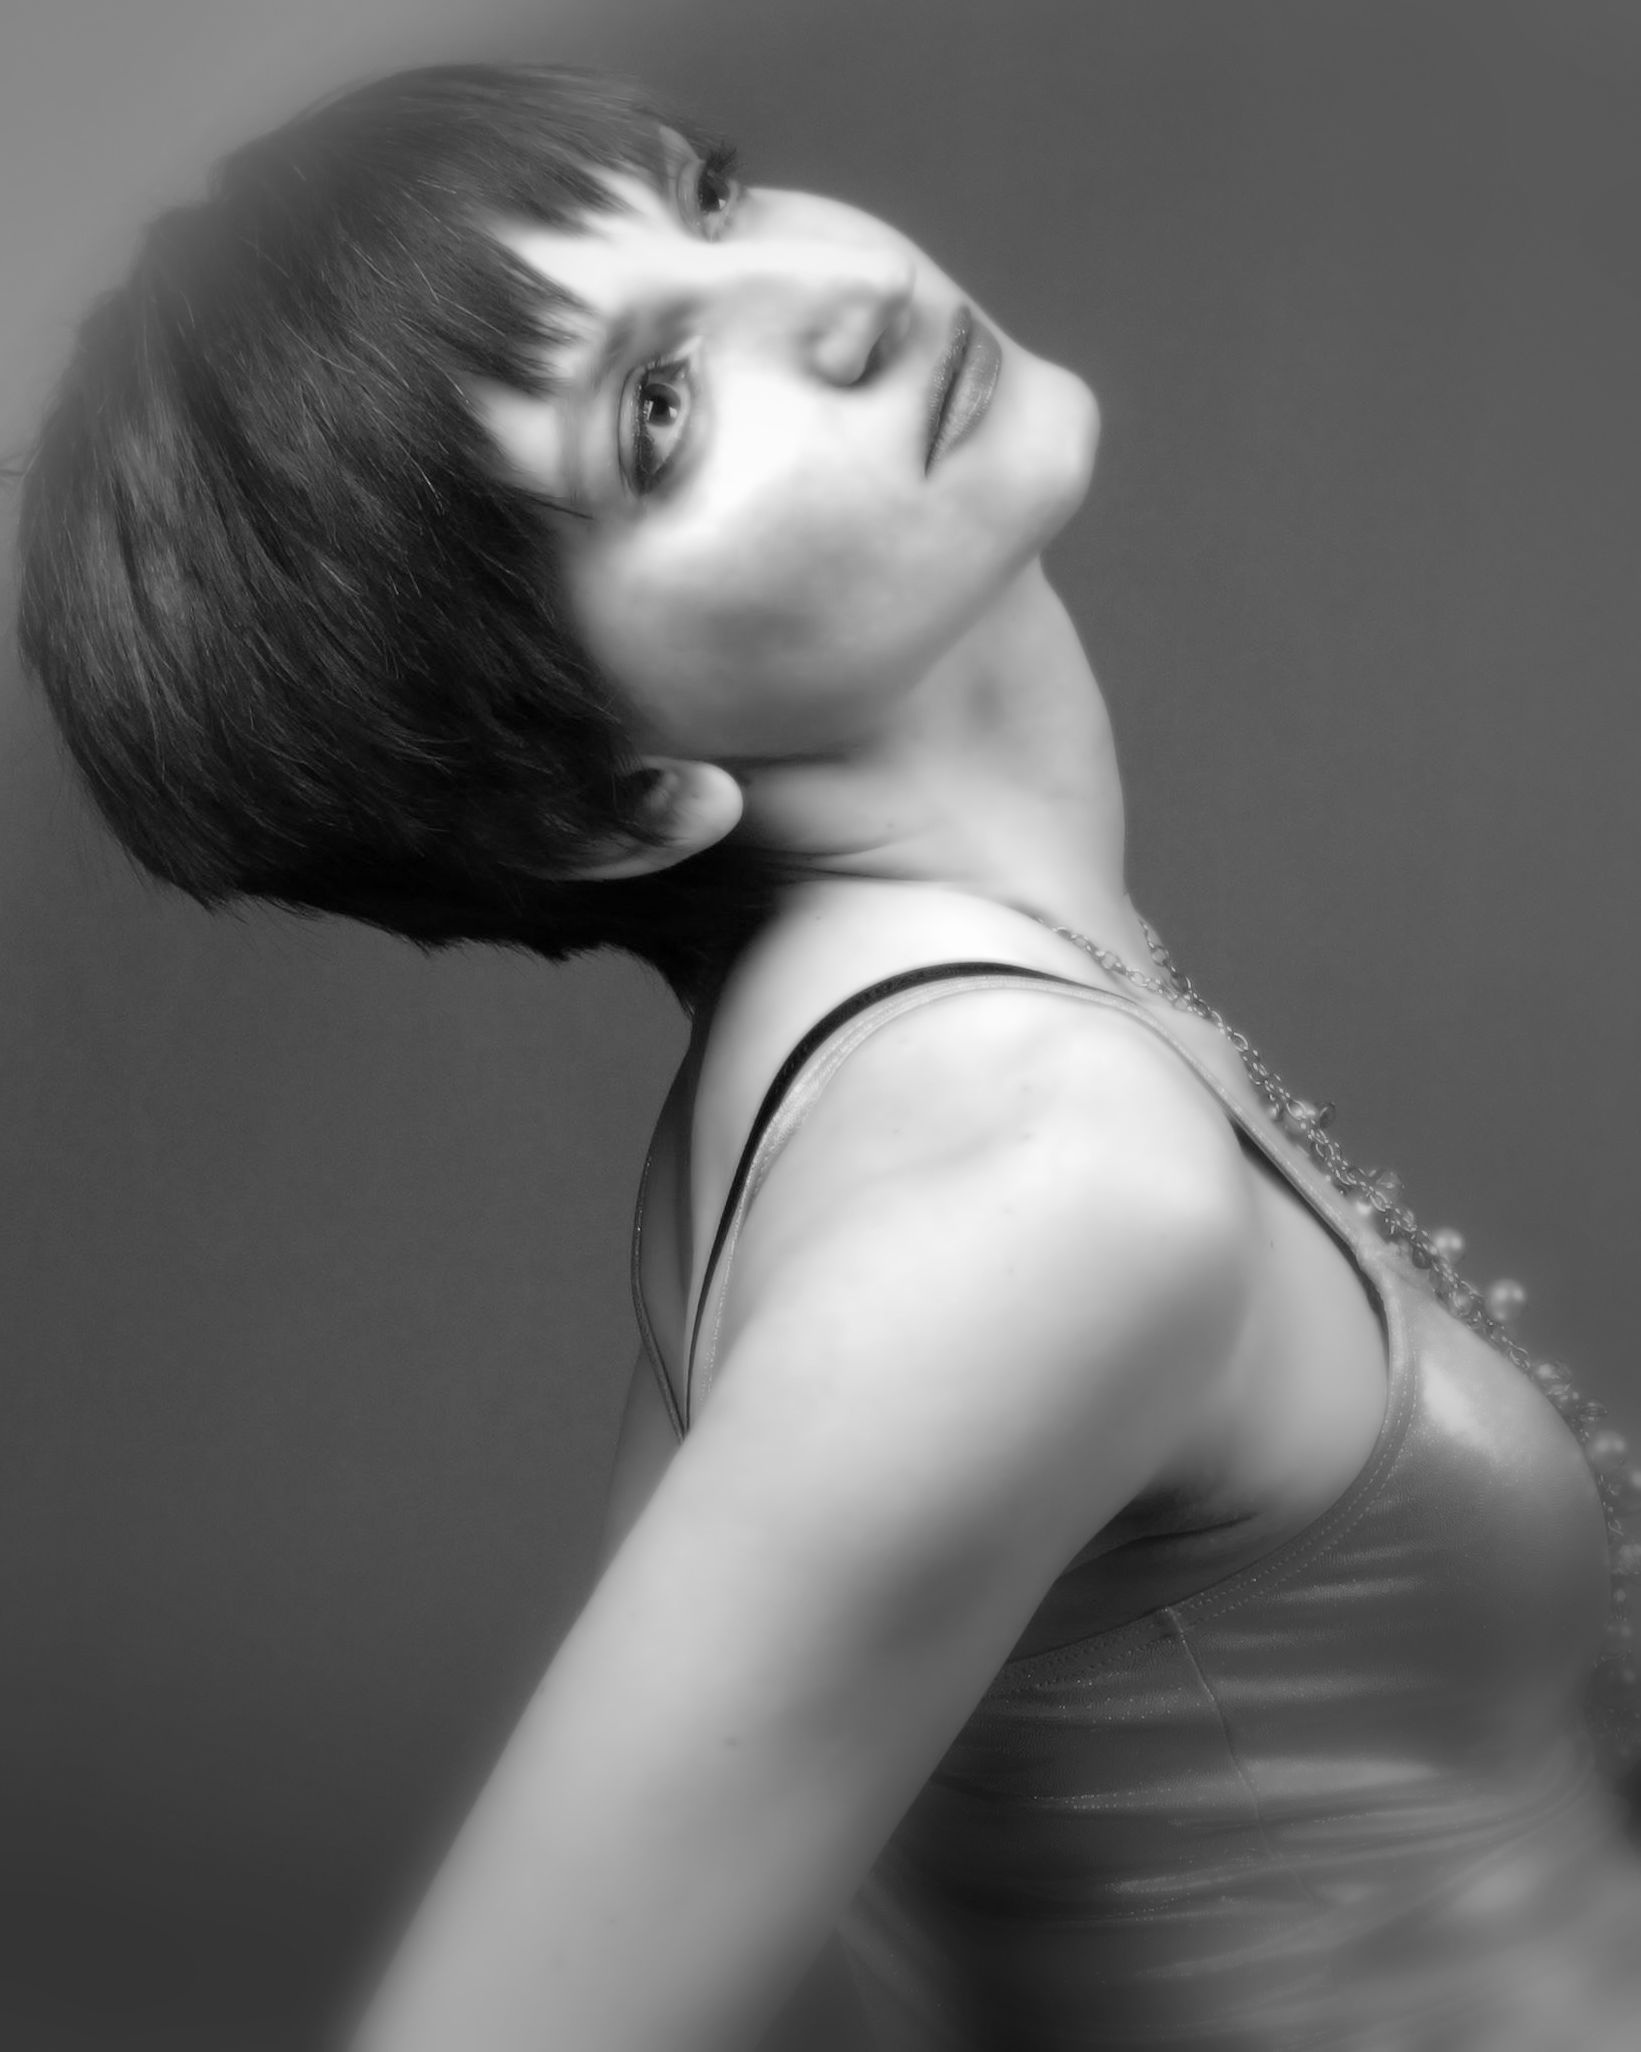
black and white, girl, woman, hair, white, photography, female, portrait, model, young, natural, black, monochrome, lady, hairstyle, long hair, close up, posing, black hair, face, eyes, eye, head, skin, beauty, beautiful, sexy, sultry, exotic, glamour, photo shoot, brown hair, sense, monochrome photography, portrait photography, art model